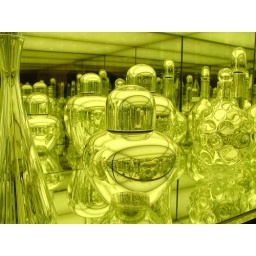
Reflections of glasses in mirror cabinet at Museum of Modern Art (MoMa) in NY